BAE Systems

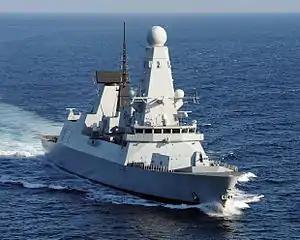
BAE Systems Maritime – Naval Ships built the Type 45 destroyer. Other subsidiaries of BAE supplied the naval gun and SAMPSON and S1850M radars for the class.

BAE Systems plays a significant role in the production of military equipment. In 2017, 98% of BAE Systems' total sales were military related.